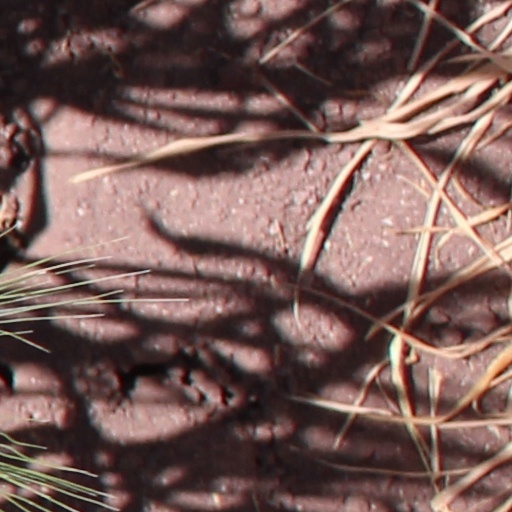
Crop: wheat